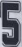
Number: 5